Kentfield, California

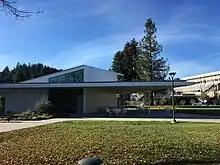
College of Marin

The main campus for the College of Marin is in Kentfield, and is across the street from Kent Middle School. College of Marin is well known for its theatre department, with the highest transfer acceptance to Juilliard of any junior college in the state.